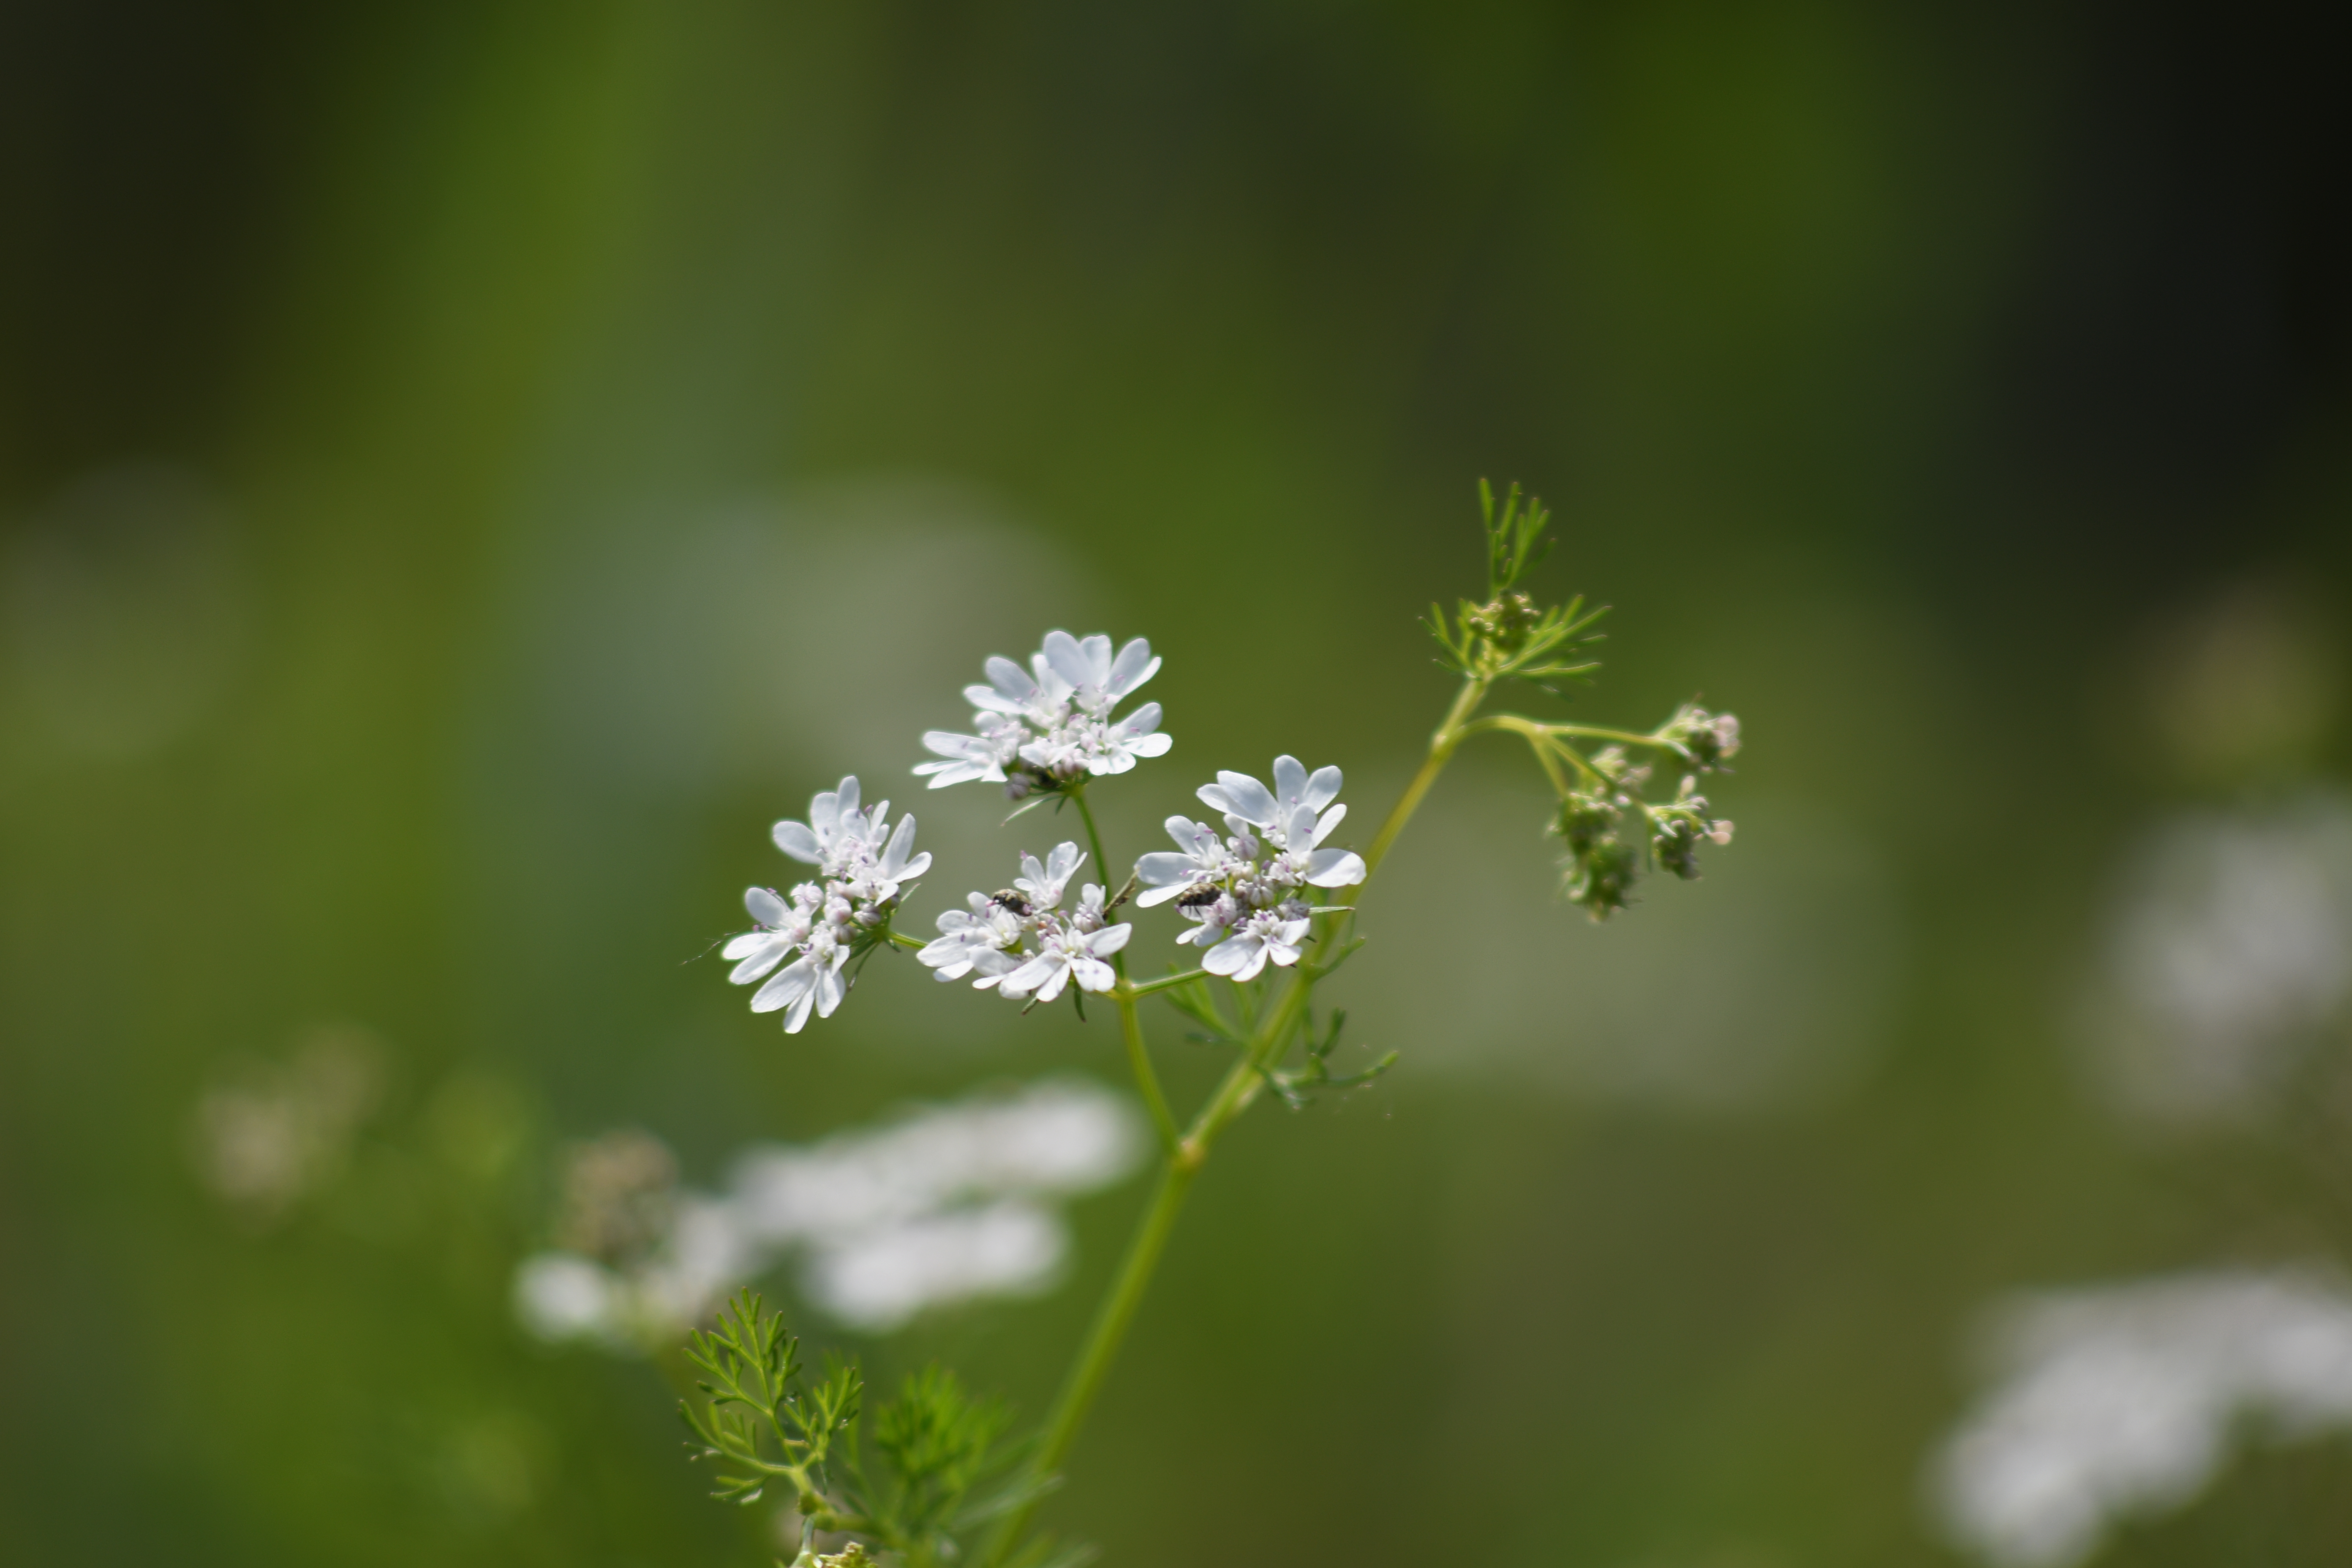
natural, flower, plant, petal, twig, herbaceous plant, grass, flowering plant, terrestrial plant, subshrub, macro photography, Pedicel, wildflower, plant stem, pink family, herb, stitchwort, Forb, parsley family, Heracleum plant, galium